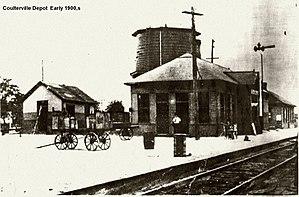
Coulterville est un village situé au nord-est du comté de Randolph dans l'Illinois, aux États-Unis. Il est incorporé le 18 août 1874.